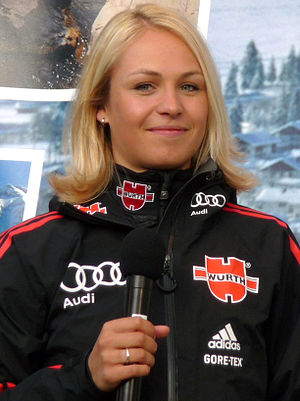
Magdalena Neuner
Magdalena Neuner (i 2011).jpg
Magdalena Neuner er en, ikke længre aktiv, tysk skiskytte. Hun har vundet to OL-guldmedaljer og i VM-sammenhæng er hun den mest vindende kvindelige skiskytte nogensinde med tolv guldmedaljer. Som 21-årig, blev hun den yngste nogensinde i det Internationale skiskydningsforbund s historie til at vinde den samlede World Cup, som hun i alt har vundet tre gange, bl.a. på baggrund af 63 podiepladser gennem karieren, heraf 34 sejre. Neuner er nr. to på listen over skiskytter der har vundet den samlede World Cup flest gange, kun overgået af svenske Magdalena Forsberg med seks sejre, og de to er de eneste der har vundet den titel mere end to gange. Hun stoppede som professionel skiskytte ved sæsonafslutningen i marts 2012. Både svenske Magdalena Forsberg og en anden stor tysk skiskytte Martina Beck var Neuners forbilleder i barndoms- og ungdomsårene.